Traditionalist conservatism

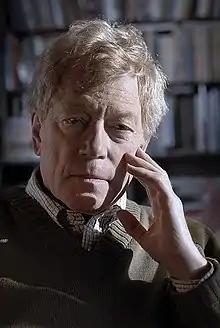
Roger Scruton

Joseph de Maistre, a French lawyer, was another founder of conservatism. He was an ultramontane Catholic, and thoroughly rejected progressivism and rationalism. In 1796, he published a political pamphlet entitled, "Considerations on France", that mirrored Burke's "Reflections". Maistre viewed the French revolution as "evil schism", and a movement premised on the "sentiment of hatred". After the demise of Napoleon, Maistre returned to France to meet with pro-royalist circles. In 1819, Maistre published a piece called "Du Pape" which outlined the Pope as the key sovereign, unto which authority derives from.